Álvaro d'Ors Pérez-Peix

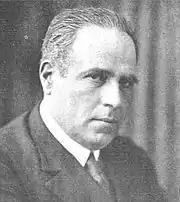
father

The Ors family has been for centuries related to Catalonia, its origins traced back to Lerida. The great-grandfather of Álvaro, Joan Ors Font, was the native of Sabadell; his son and Álvaro's paternal grandfather, José Ors Rosal, settled in Barcelona and since the 1880s he practiced as doctor in the Santa Creu hospital. He married a girl from an enriched indiano family, born in Cuba though related to Vilafranca del Penedès. Their son and the father of Álvaro, Eugenio Ors Rovira (1881-1954), in the 1910s emerged among protagonists of cultural life in Catalonia; he later changed his surname to d’Ors. In the 1920s he grew to nationally recognized figure as publisher, essayist, art critic, writer and philosopher; in the Francoist Spain he held high jobs related to culture. Currently he is considered one of key representatives of late Spanish Modernism and Catalan cultural renaissance. In 1906 he married María Pérez Peix (1879-1972), daughter to a successful textile business entrepreneur from Barcelona; a cultured person with artistic penchant, she tried her hand in music, dance, guitar, photography and especially sculpture.